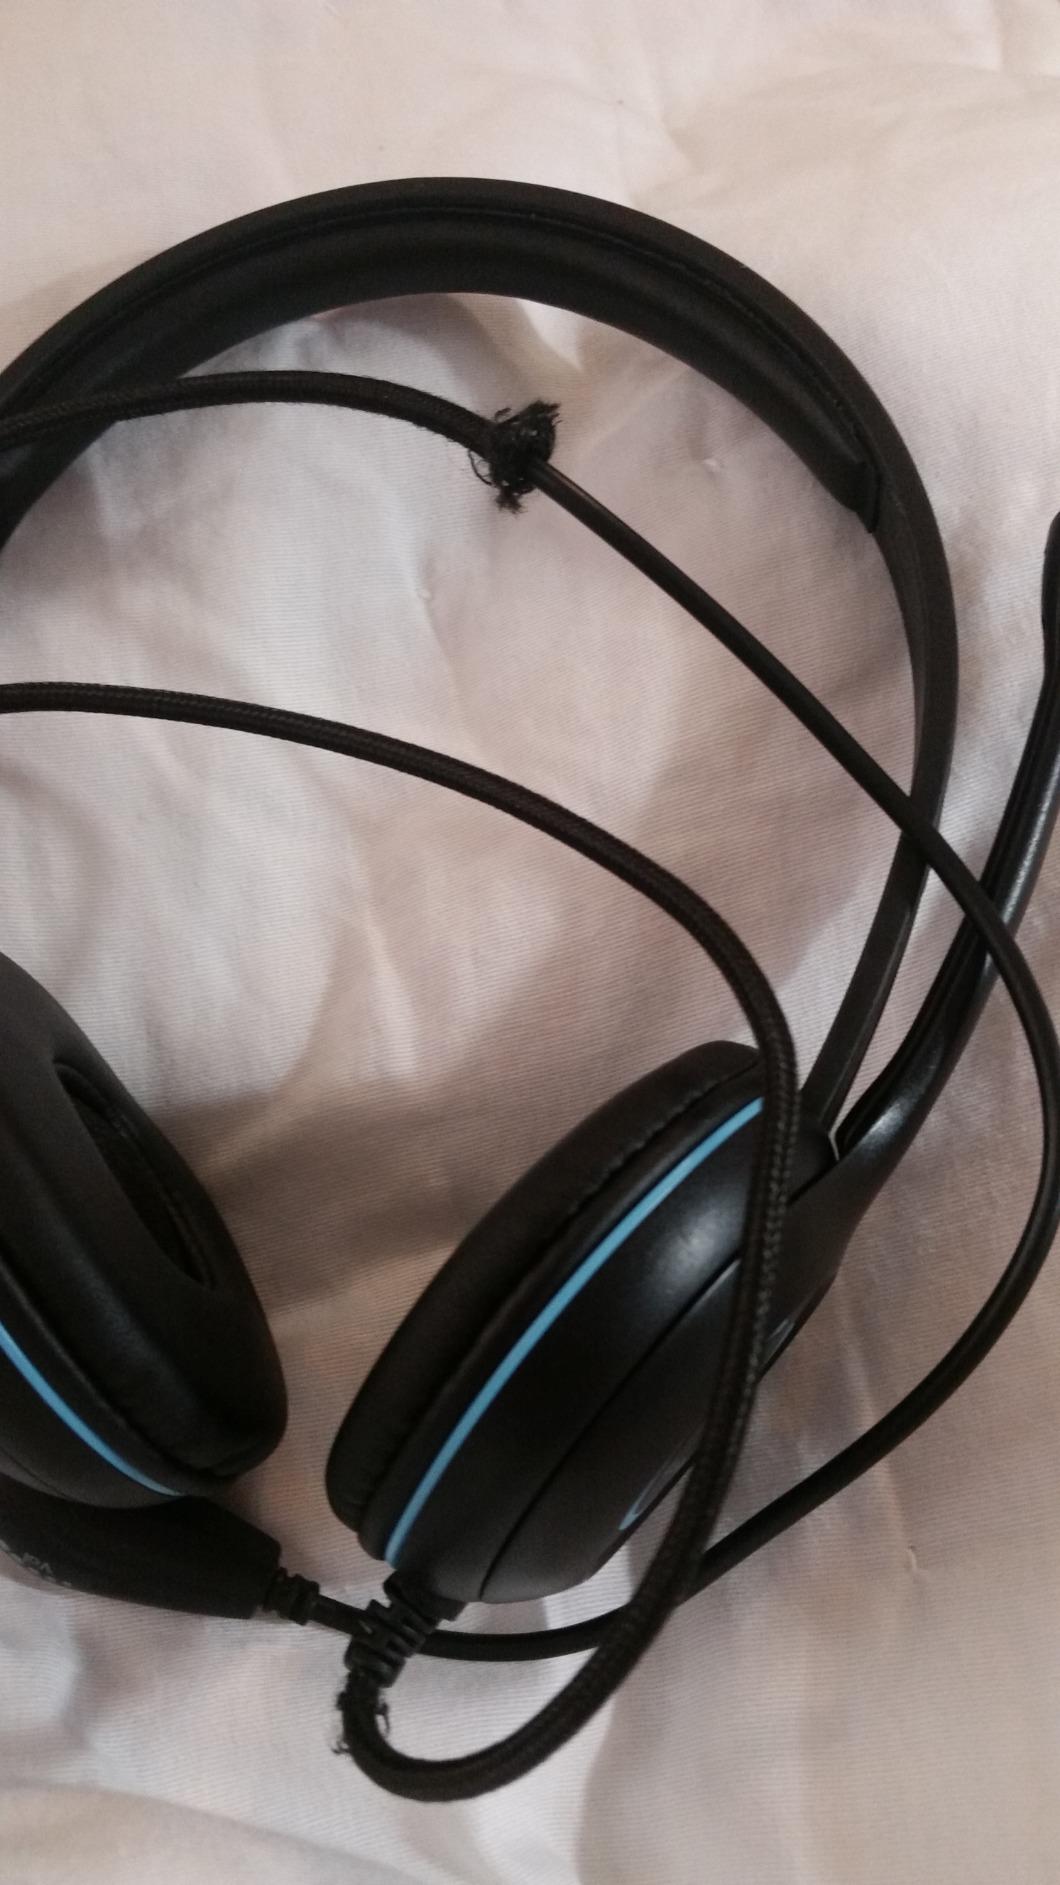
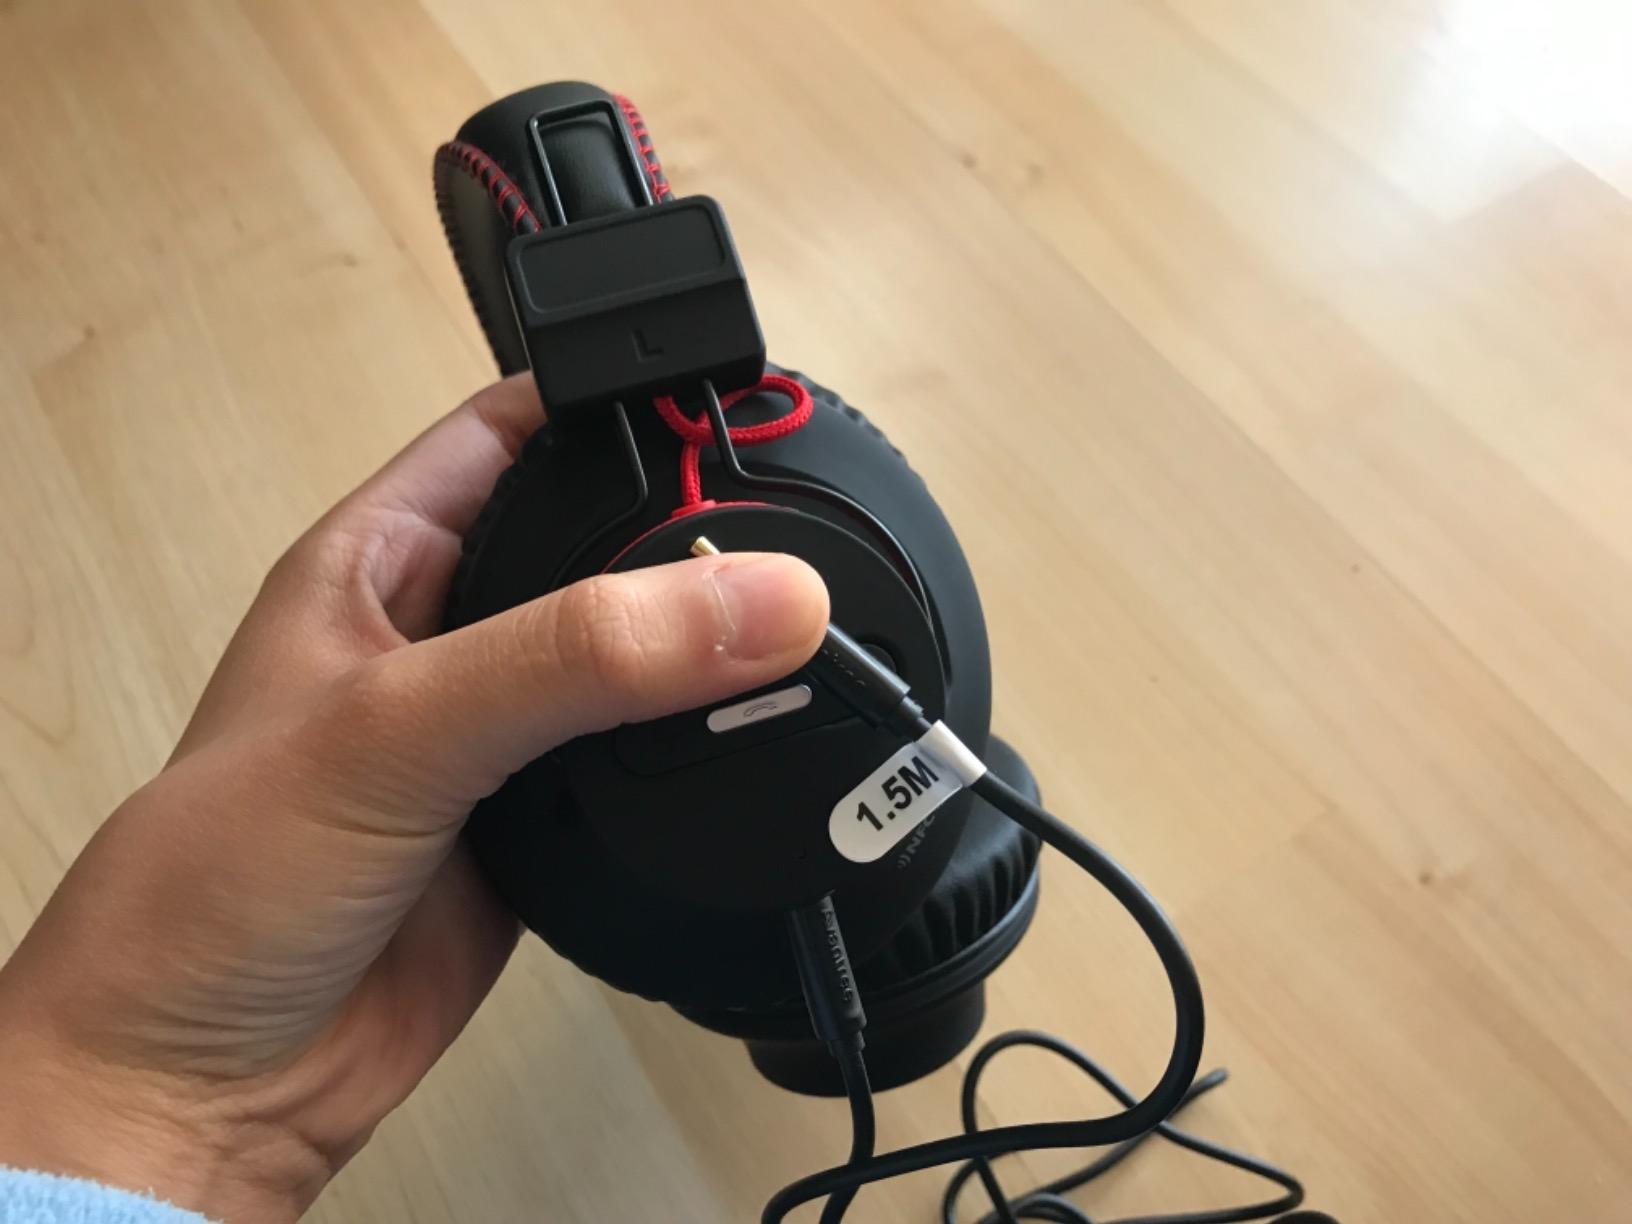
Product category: headphones
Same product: no